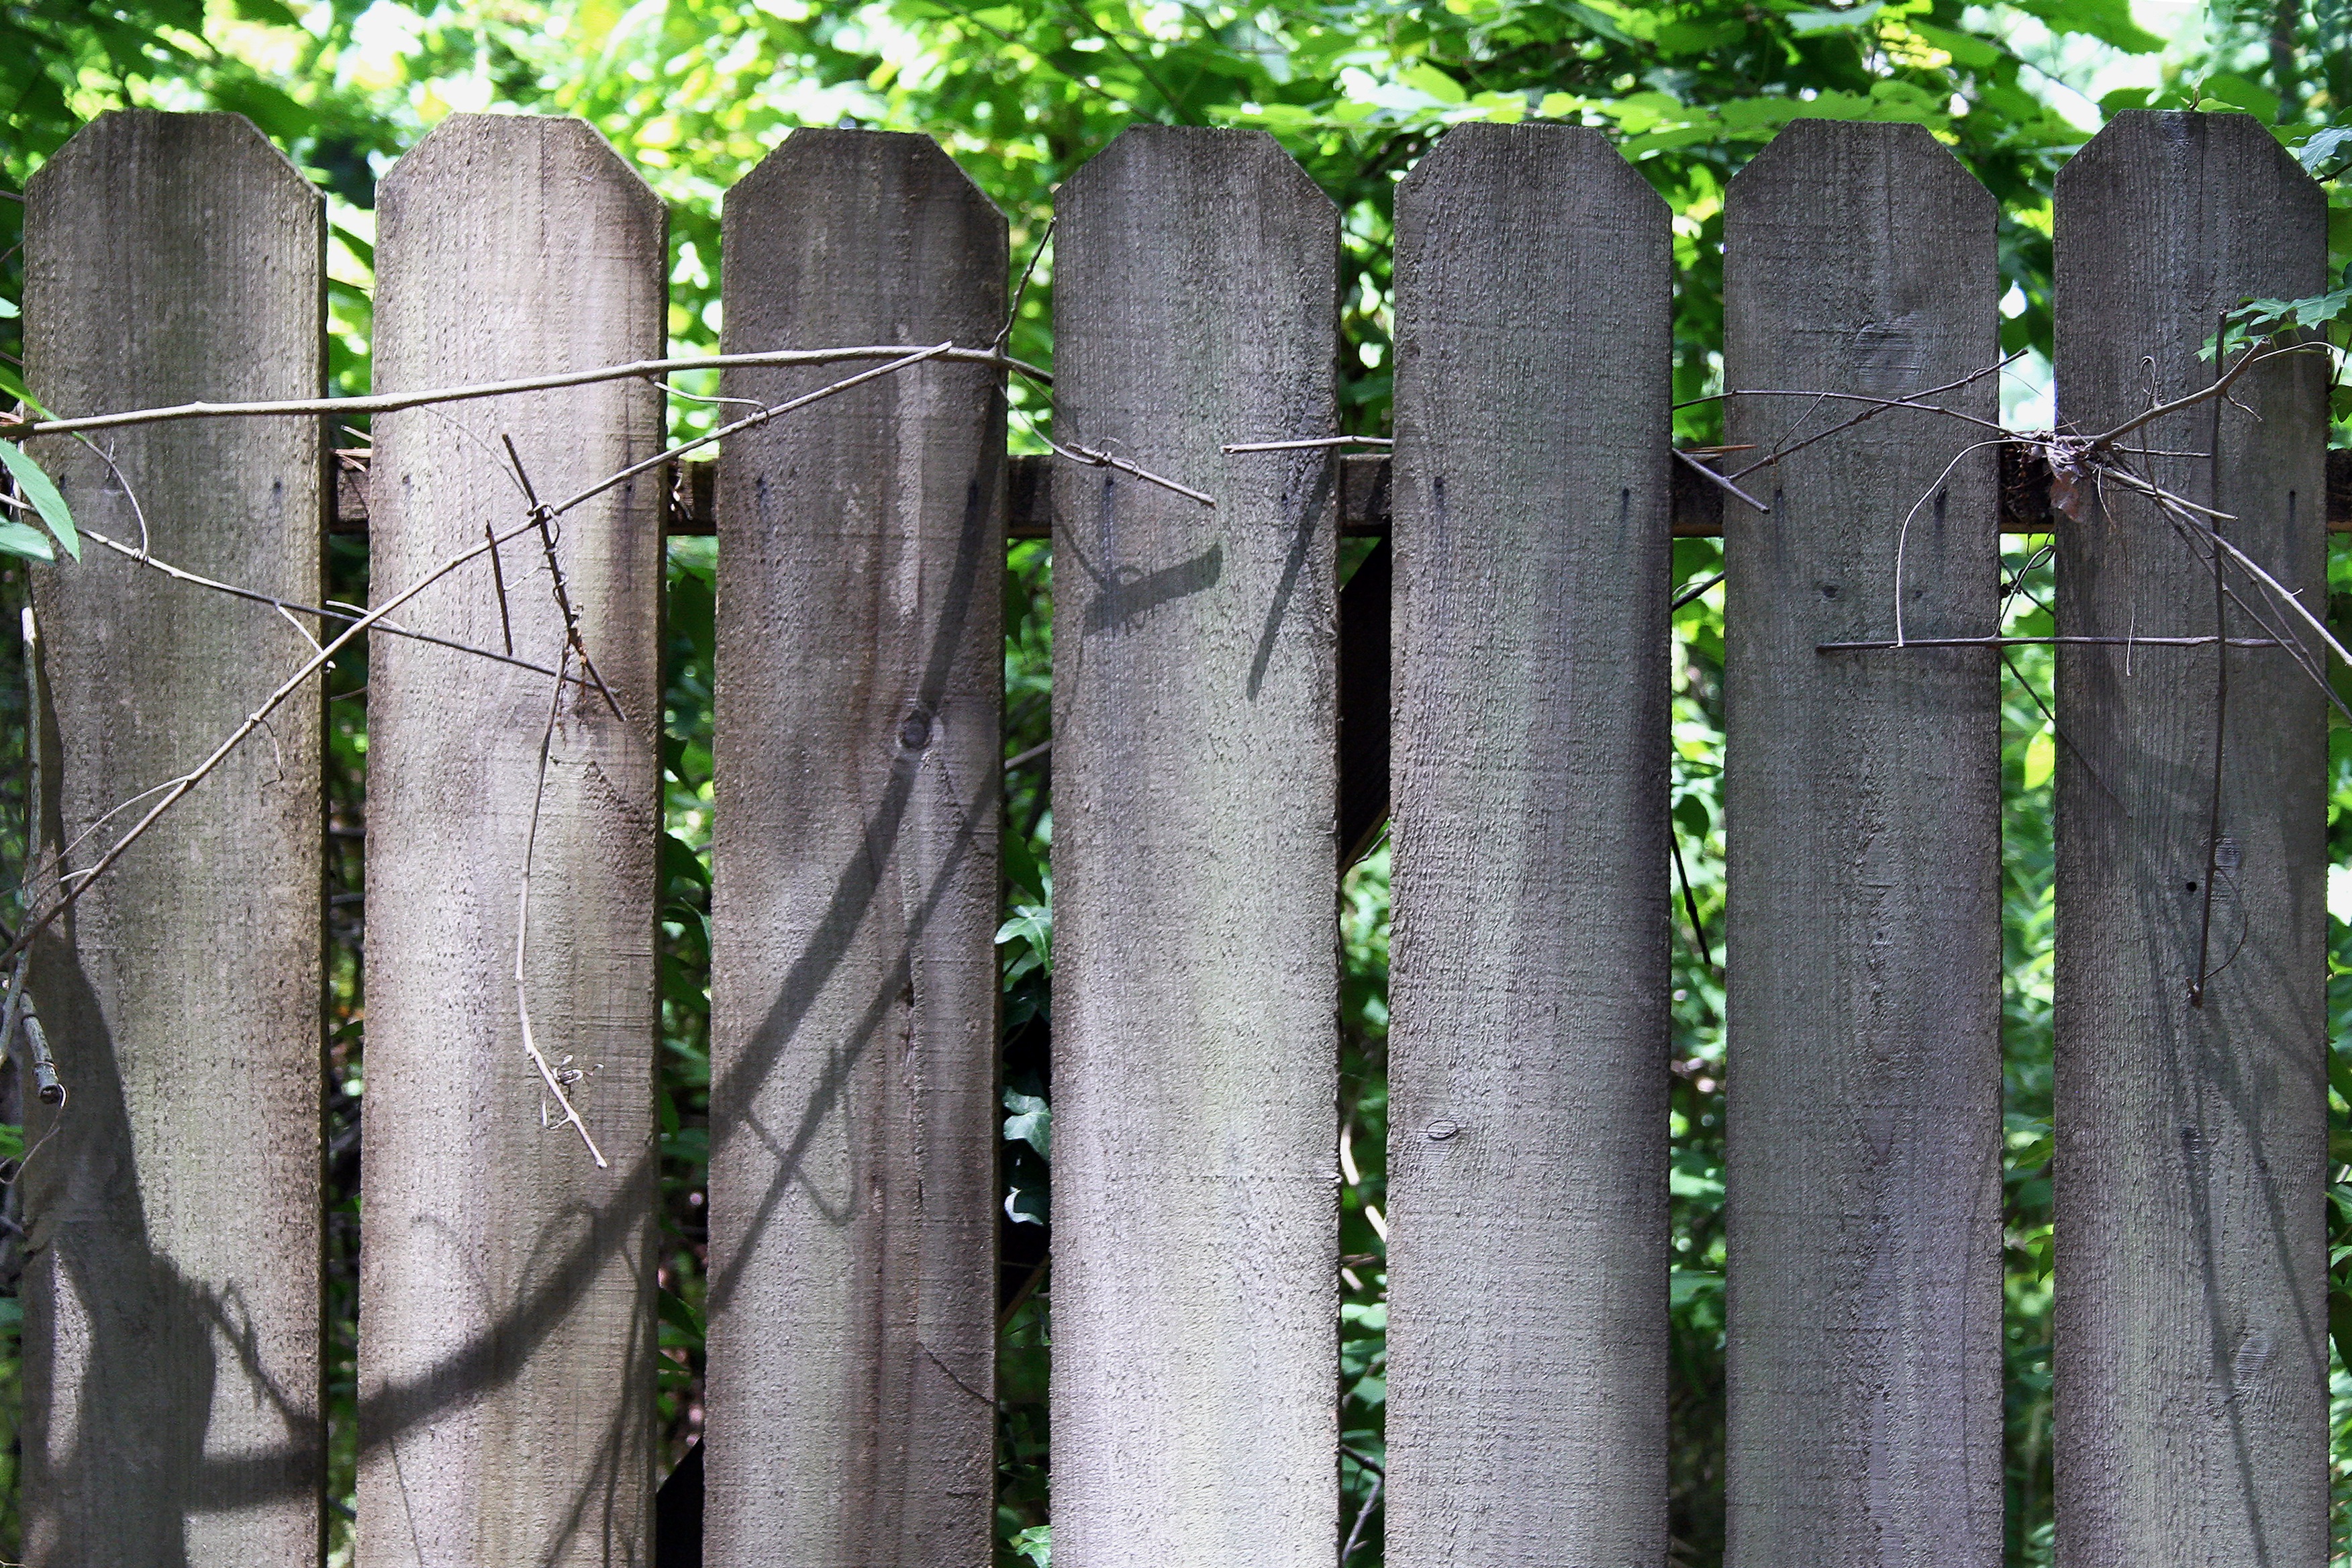
landscape, tree, grass, branch, fence, plant, leaf, trunk, wall, summer, wire, green, fencing, security, outdoors, woods, shrub, net, horizontal, protection, bamboo, free image, free image guide, man made object, plant stem, woody plant, outdoor structure, home fencing